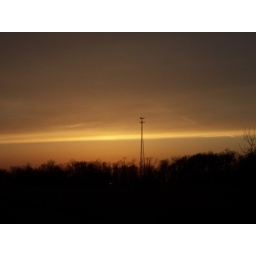
A somewhat yellowish-orange sky with a radio tower in front of it just before sundown.